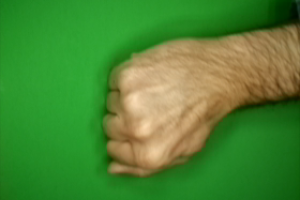
Label: rock